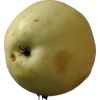
Label: Apple hit 1